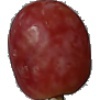
Label: Grape Pink 1